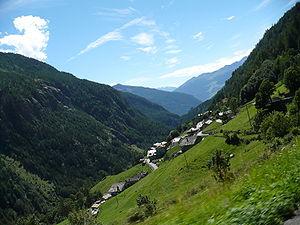
Le Valpelline est une vallée latérale de la Vallée d'Aoste, située au nord d'Aoste. Il s'étend de la vallée du Grand-Saint-Bernard jusqu'à Gignod et jouxte le Valais au col Collon.